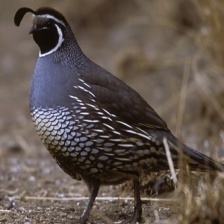
Species: CALIFORNIA QUAIL
Scientific name: CALLIPEPLA CALIFORNICA
ImageNet parent category: quail